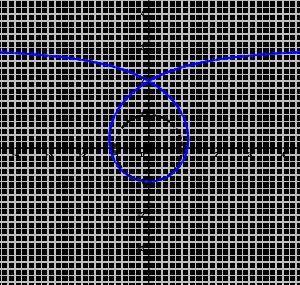
En géométrie plane, un épi est une courbe plane dont l'équation polaire est de la forme :